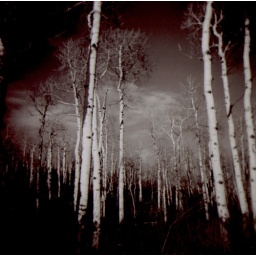
in colorado, these spooky trees were everywhere! they're really emphasized in black and white..